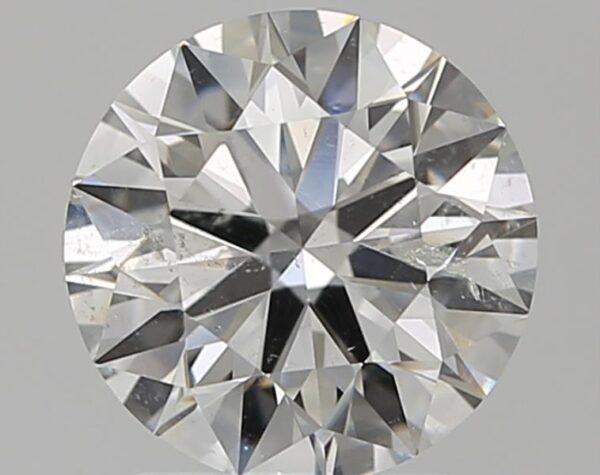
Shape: round
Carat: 1.51
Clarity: SI2
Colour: H
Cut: EX
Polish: EX
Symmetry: EX
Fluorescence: N
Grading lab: GIA
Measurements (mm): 7.37 x 7.4 x 4.53